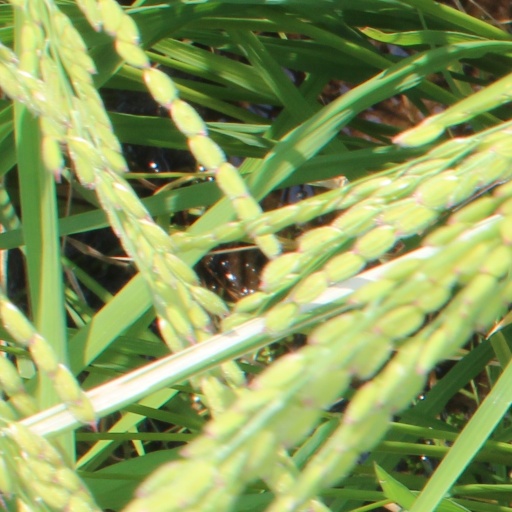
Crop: rice